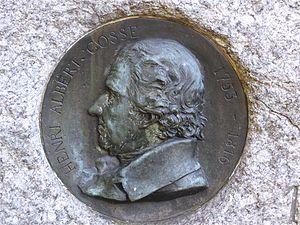
Portrait sur pierre commémorative Genève, les Bastions
Henri-Albert Gosse, né le 28 mai 1753 à Genève et mort dans la même ville le 1ᵉʳ février 1816, est un pharmacien et naturaliste genevois.